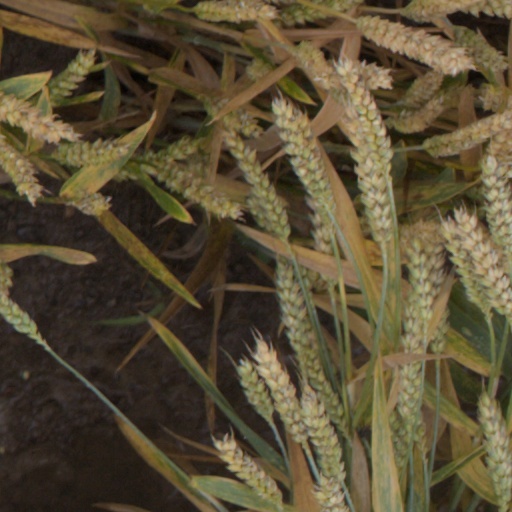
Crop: wheat